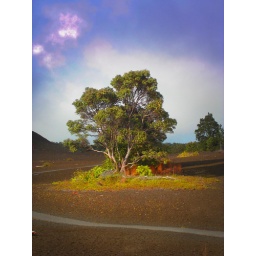
Lone tree in rocky field